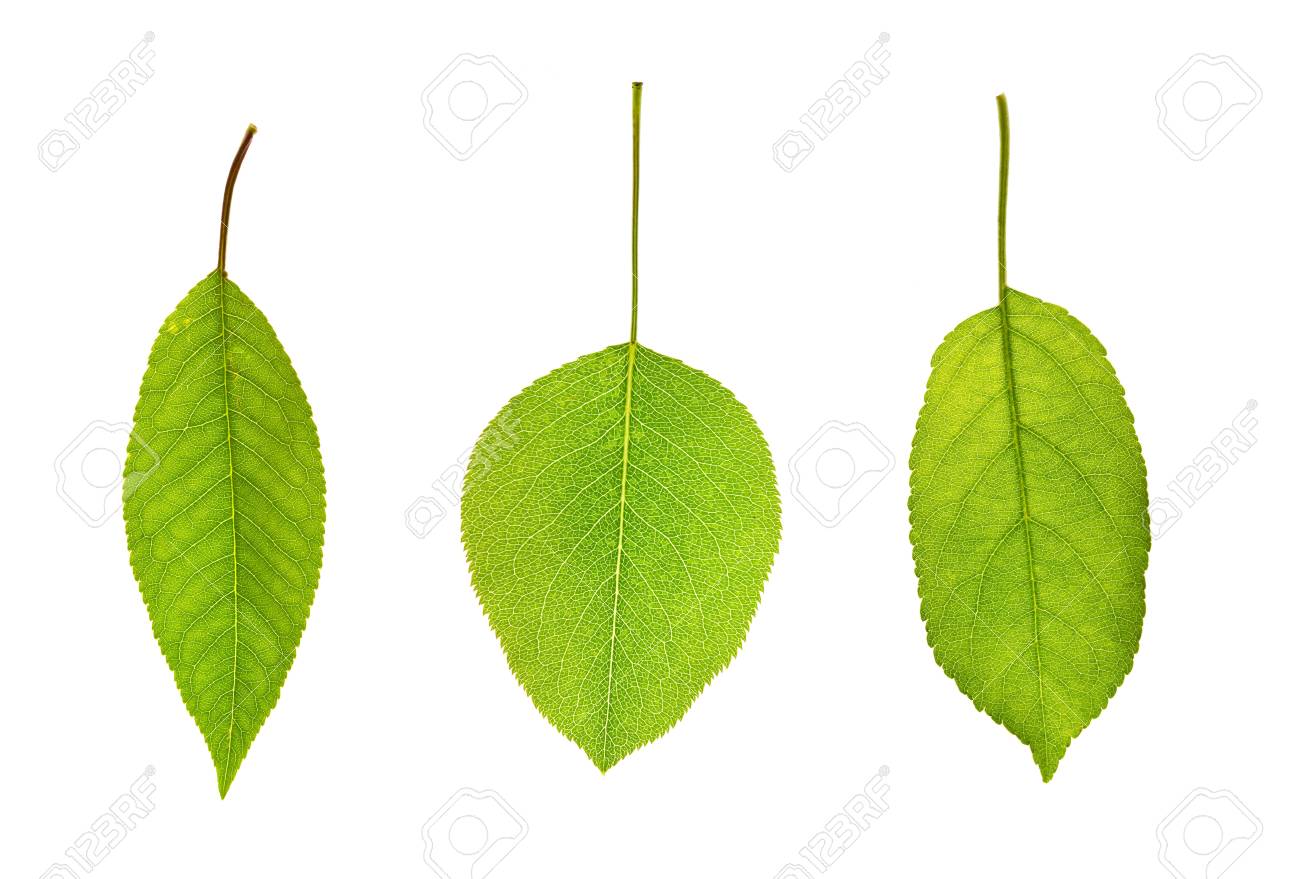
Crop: apple
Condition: healthy